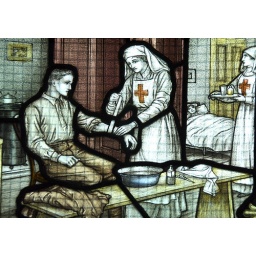
Detail from WWI memorial window showing a field hospital 'Healing'- by Morris &amp;amp; Co